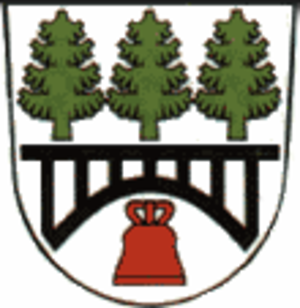
Mörsdorf est une commune rurale allemande de l'arrondissement de Saale-Holzland en Thuringe. Sa population était de 439 habitants au 31 décembre 2010.